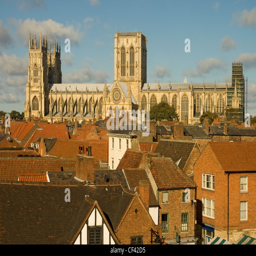
a view toward a city and the city centre